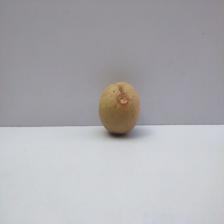
Size: Medium